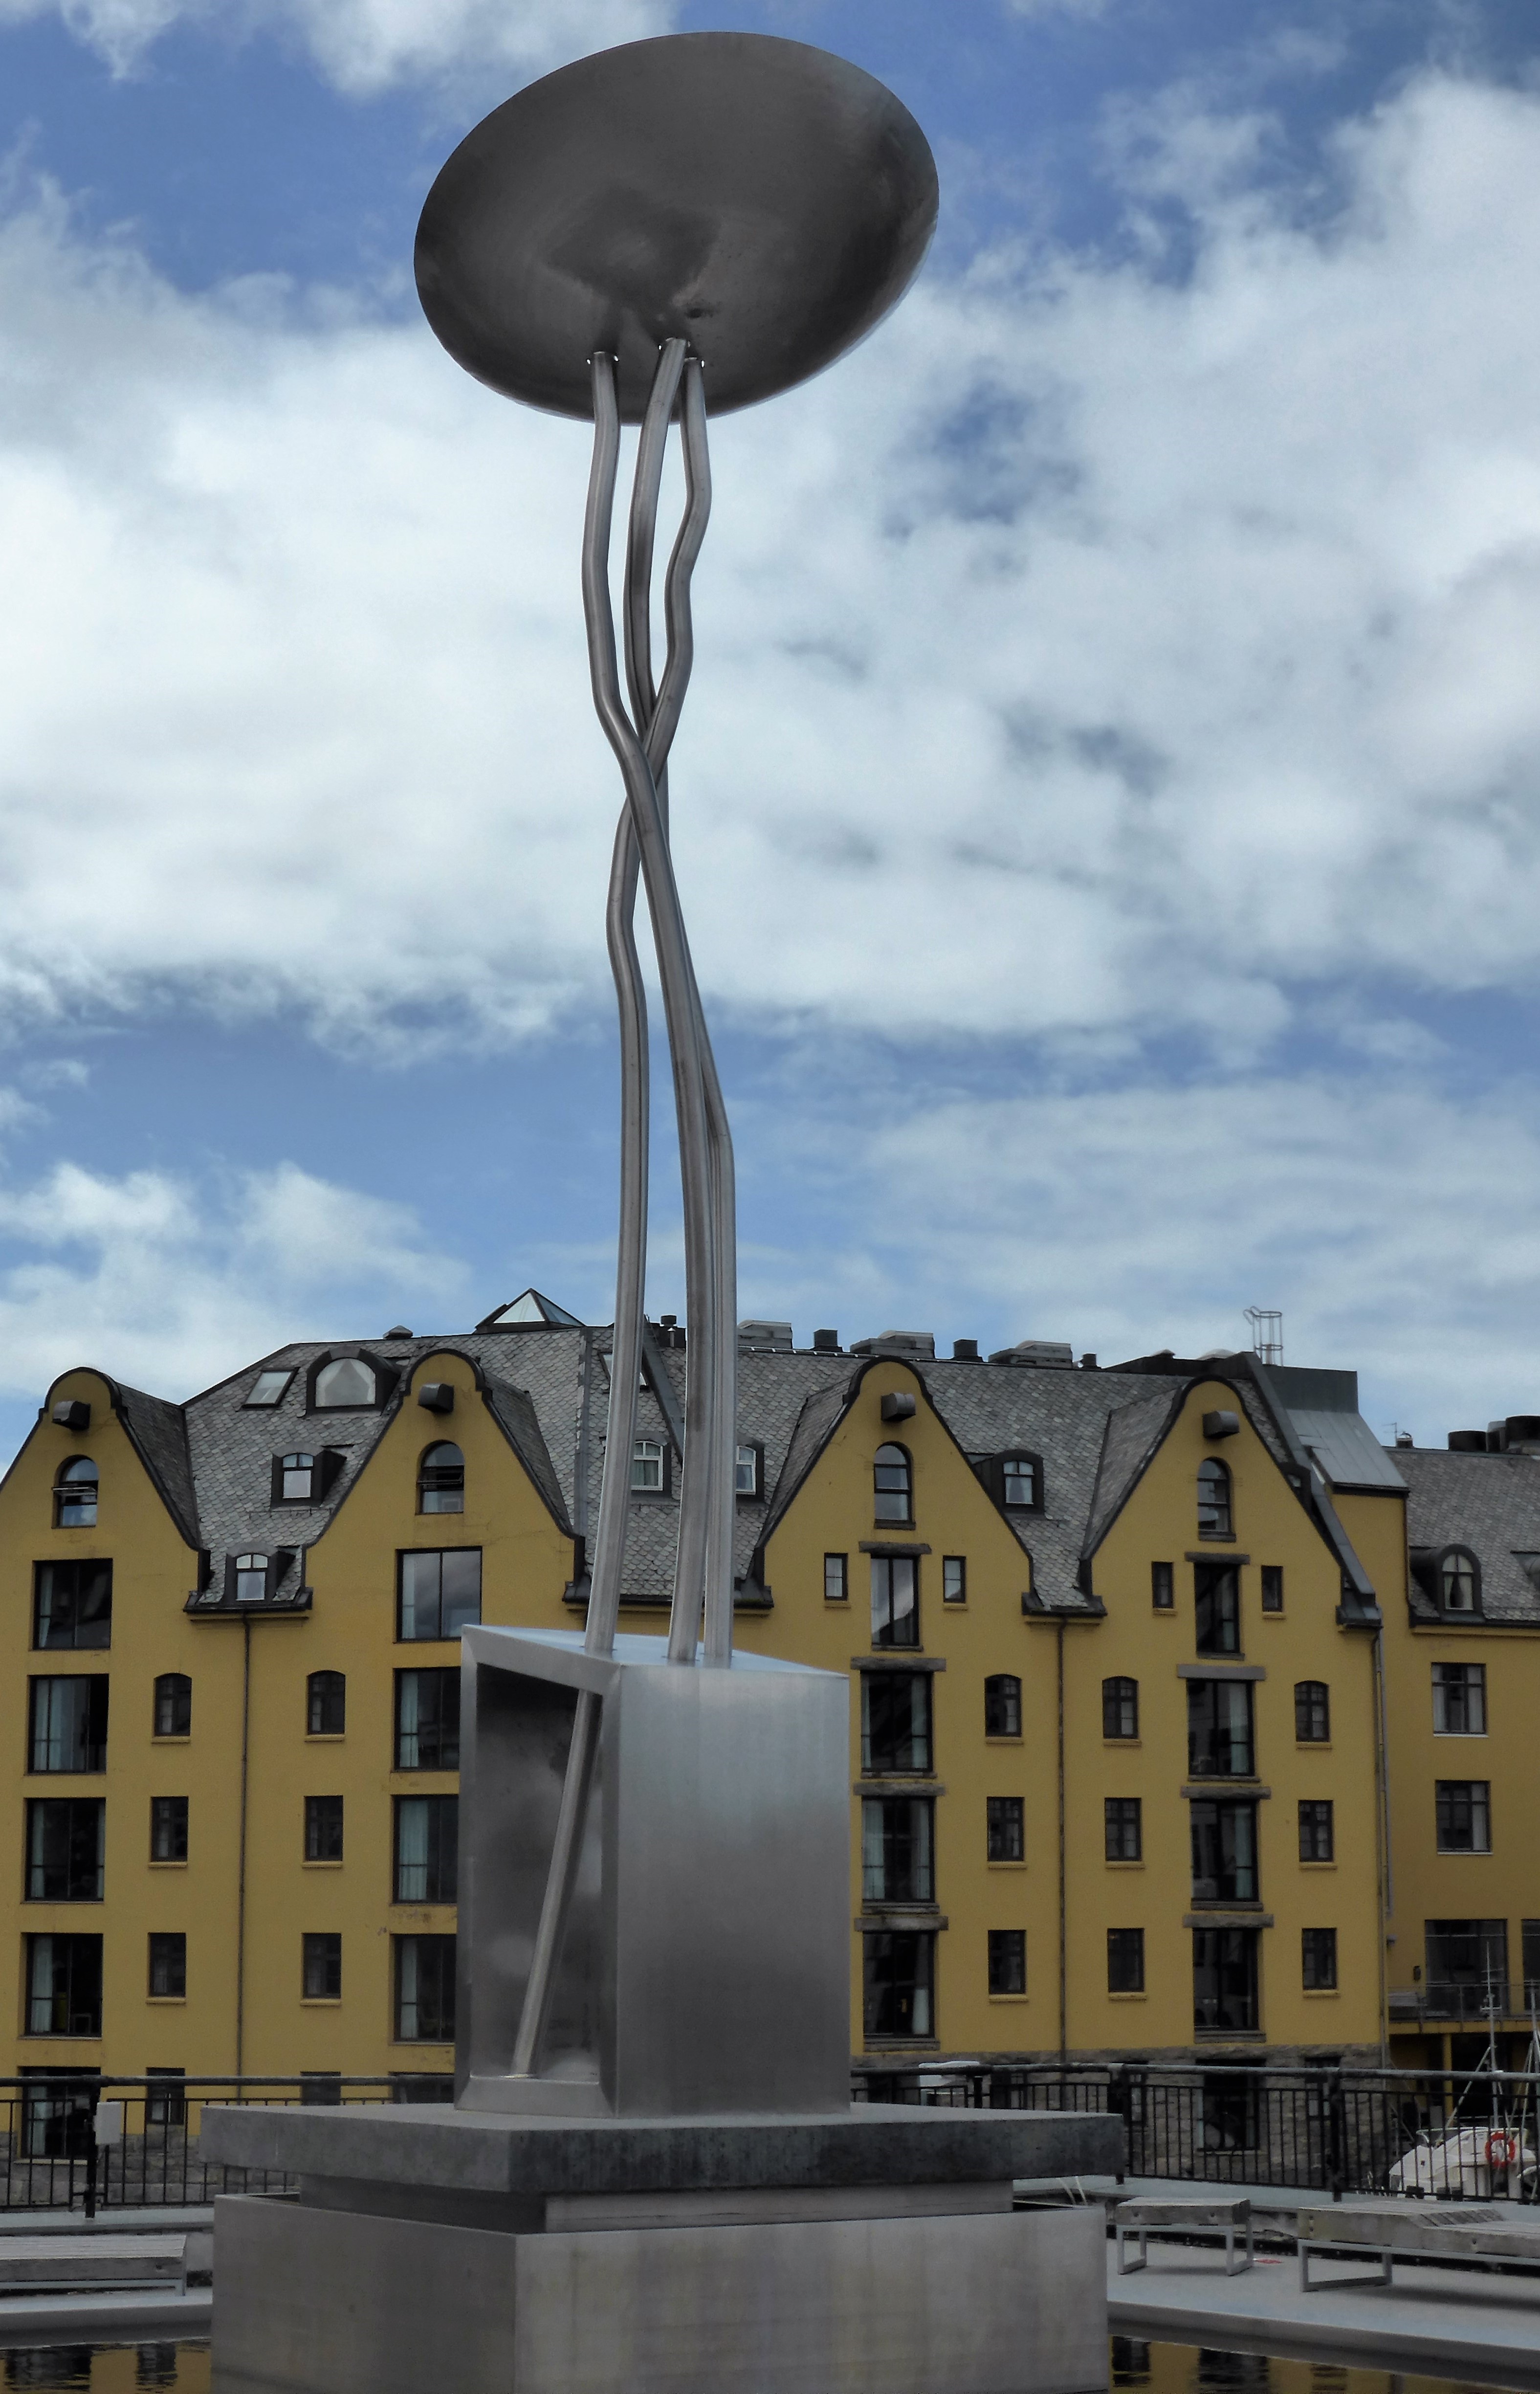
metal, landmark, street light, lighting, houses, light fixture, norway, work of art, urban area